List of birds of New York (state)

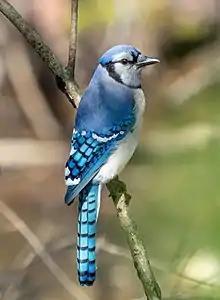
Blue jay in Prospect Park

Tyrant flycatchers are passerines which are found throughout the Americas. They bear a superficially resemblance to the Old World flycatchers, but are more robust and have stronger bills. They lack the sophisticated vocal capabilities of the songbirds. Most are insectivorous. Twenty-two species have been recorded in New York.